Reuse

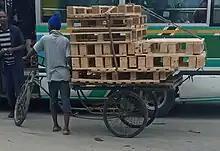
After a pallet has been used for transport, the pallets can be picked up by pallet dealers for reuse which is usually preferred over the cost of disposal fees

These apply primarily to items of packaging, for example, where a company is involved in the regular transportation of goods from a central manufacturing facility to warehouses or warehouses to retail outlets. In these cases there is considerable benefit to using reusable “transport packaging” such as plastic crates or pallets.